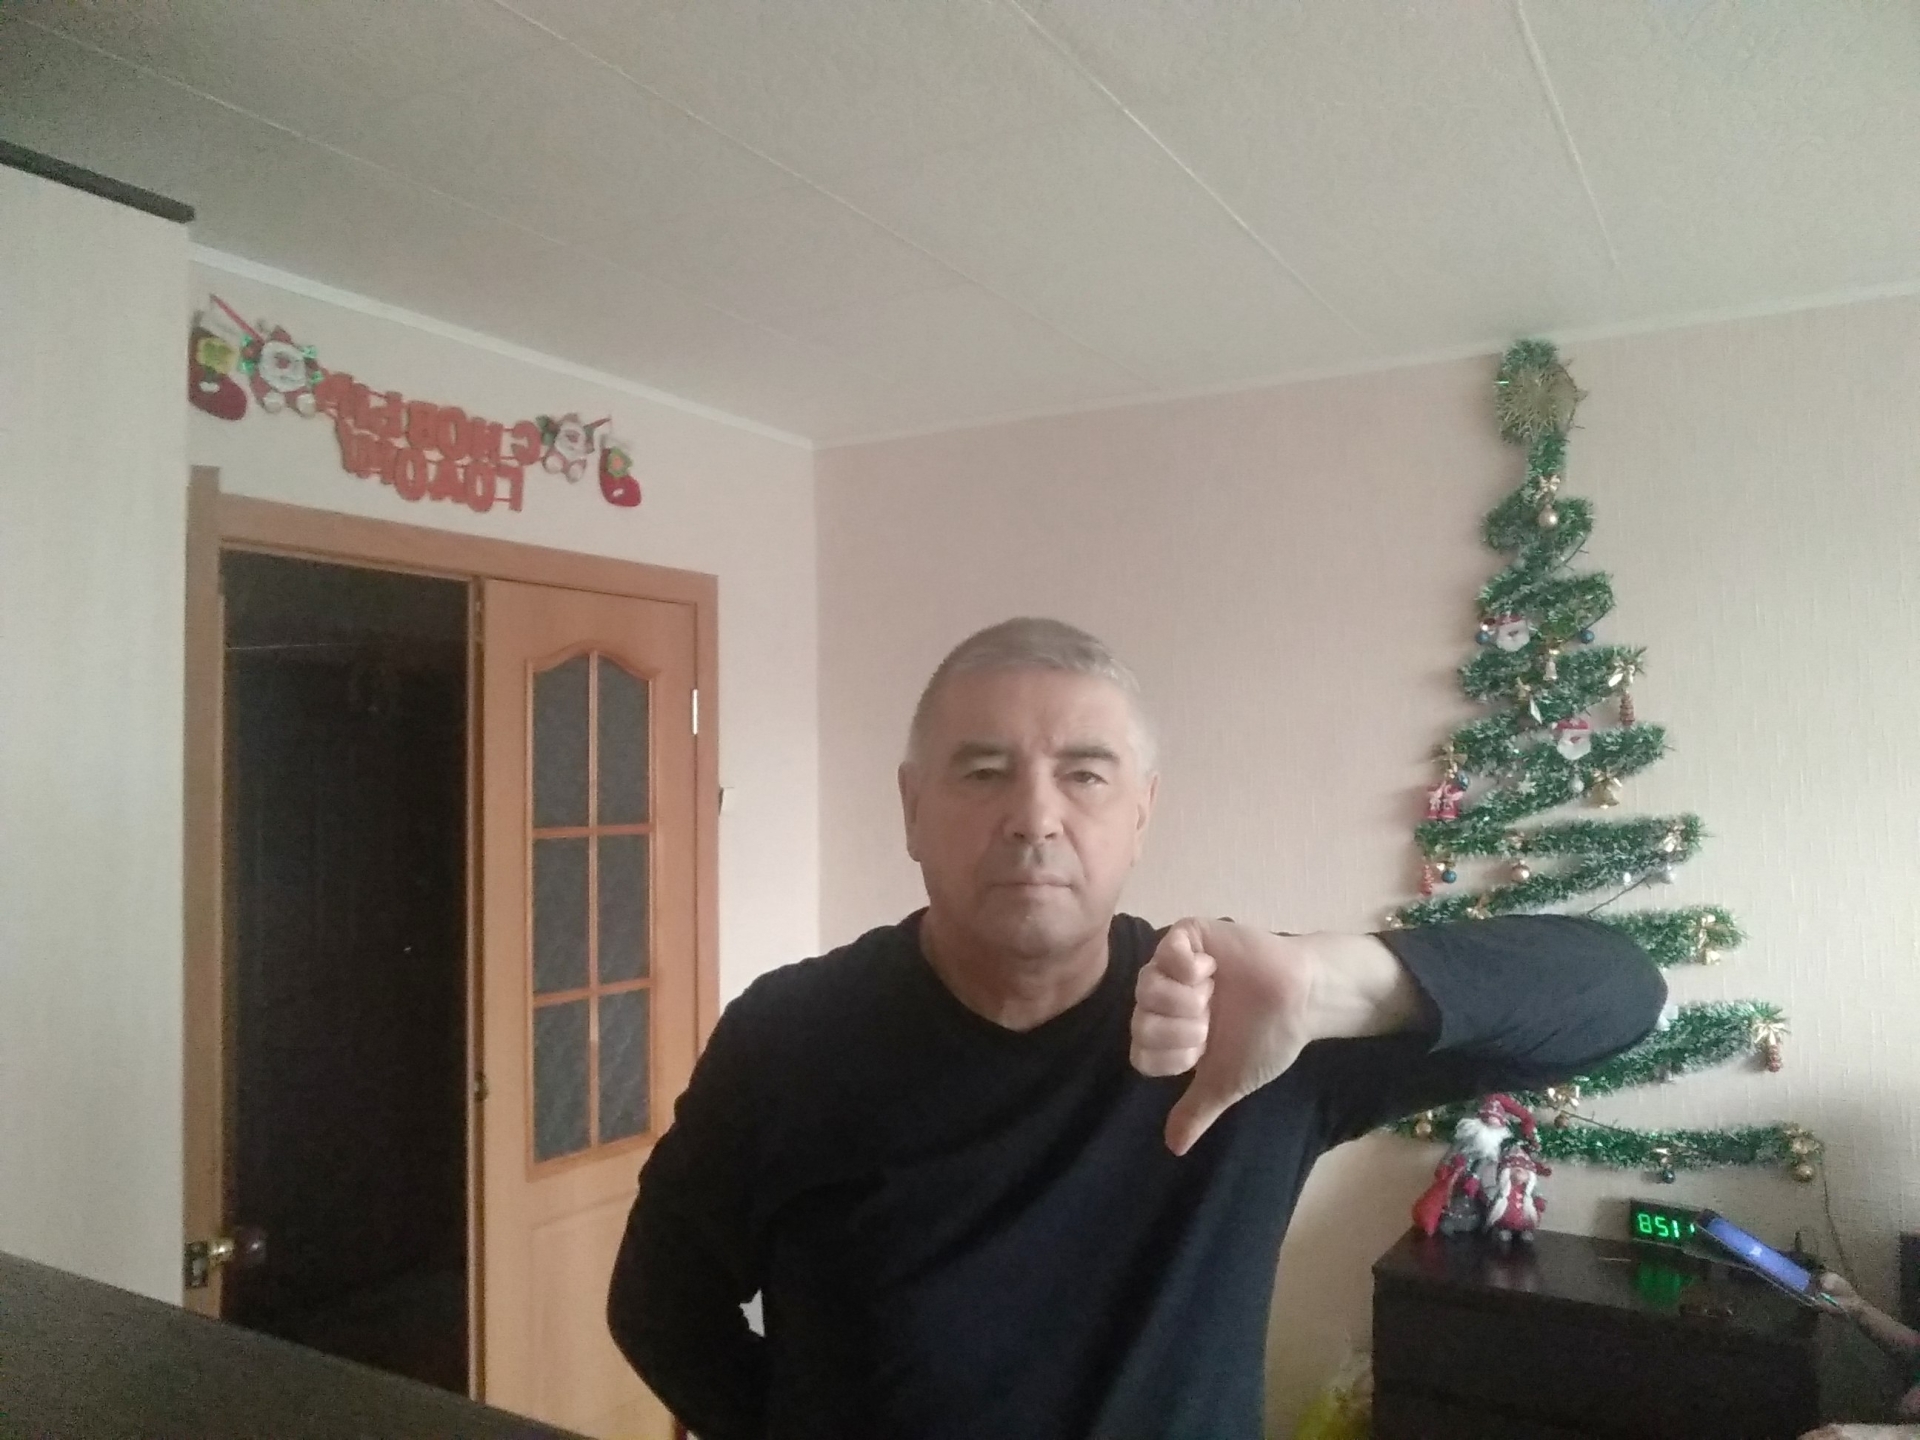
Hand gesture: dislike